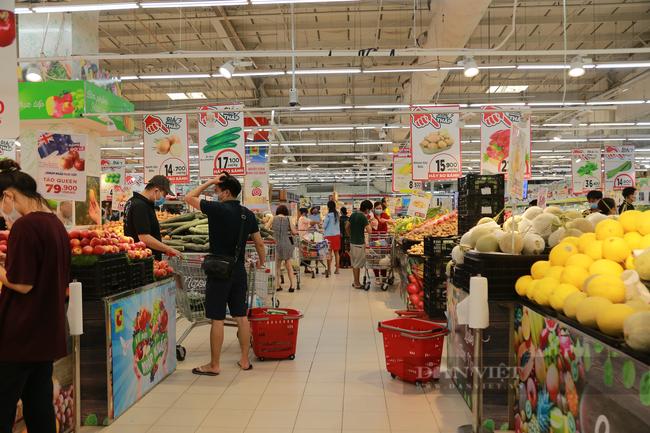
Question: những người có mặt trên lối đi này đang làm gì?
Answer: đi mua sắm trong siêu thị